Dampierre, Calvados

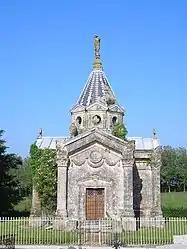
Funeral chapel

Dampierre is a former commune in the Calvados department in the Normandy region in northwestern France. On 1 January 2017, it was merged into the new commune Val de Drôme.